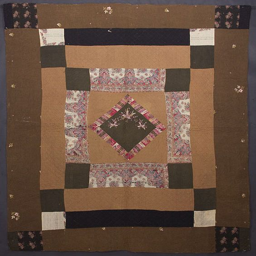
could it be country ? diamond in a square quilt : circa